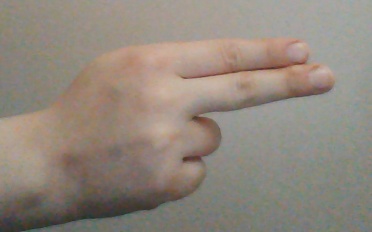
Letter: ain